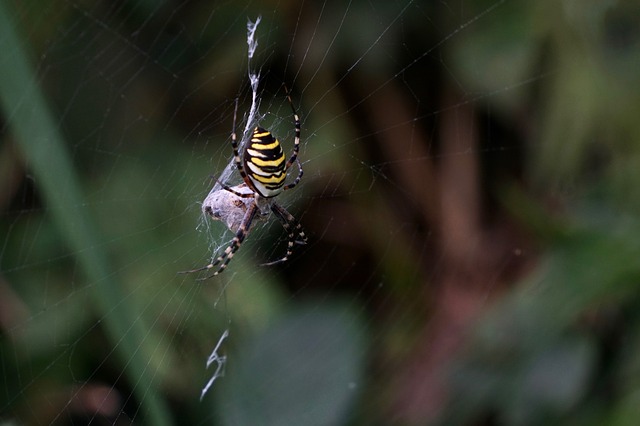
Label: ragno